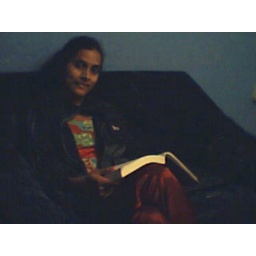
thts the blue couch in my living